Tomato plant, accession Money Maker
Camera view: bottom (45 deg); turntable rotation: 30 degrees
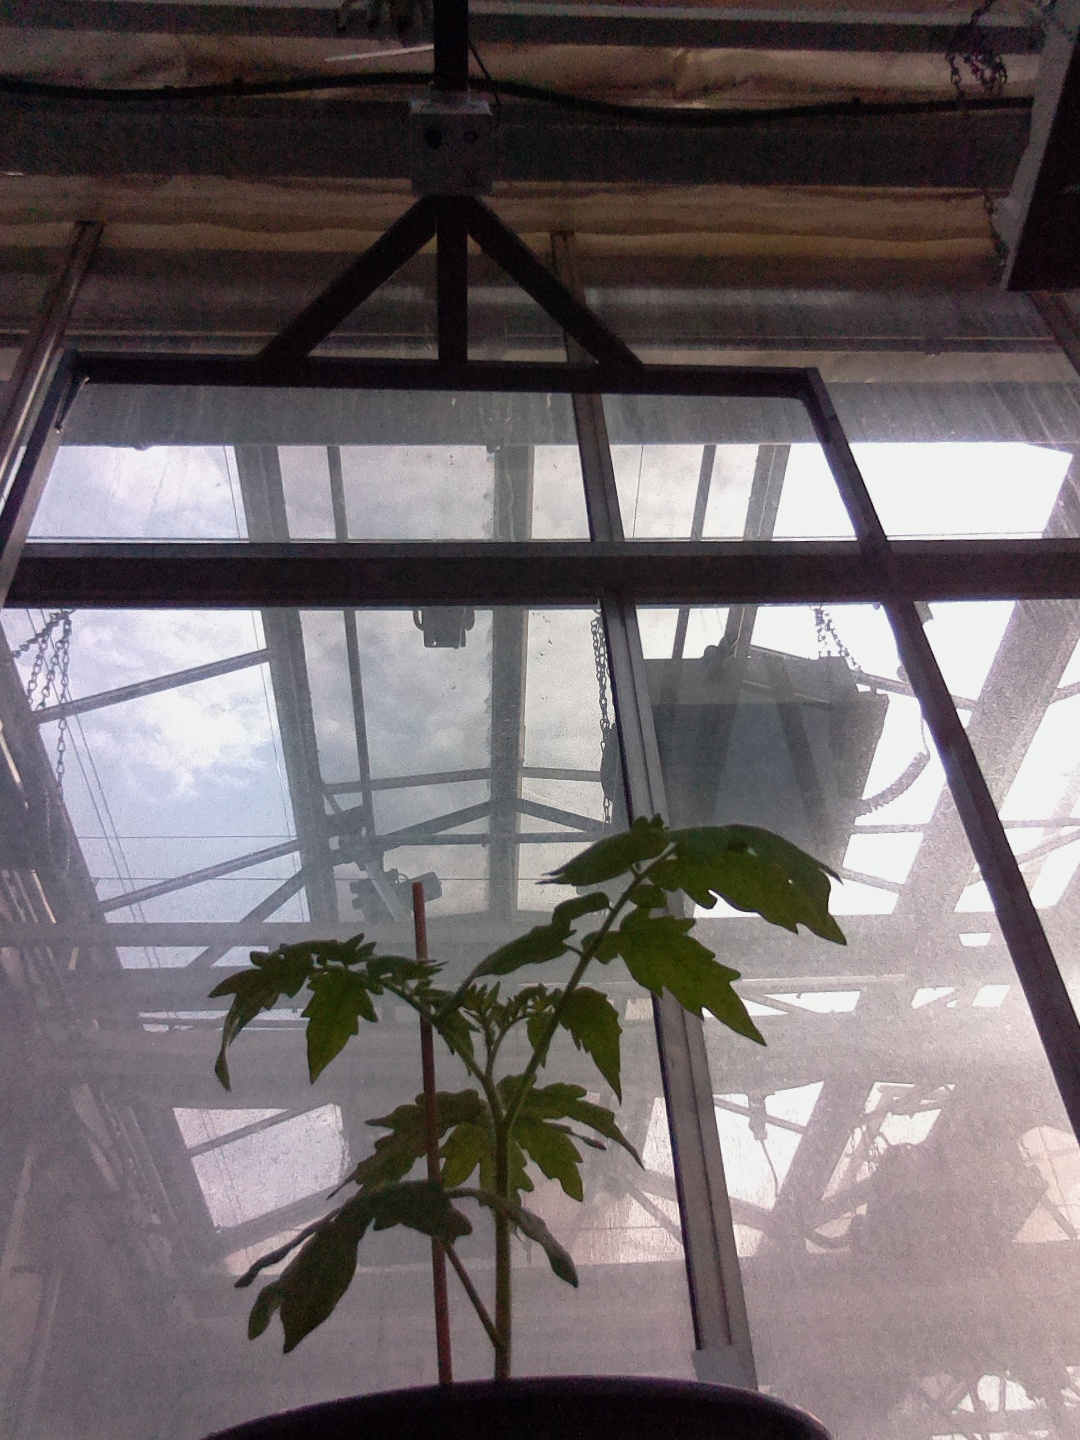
BBCH growth stage 13: 6 of true leaves visible